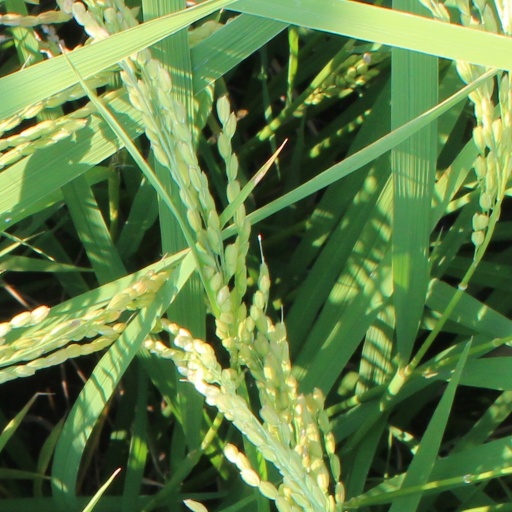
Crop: rice